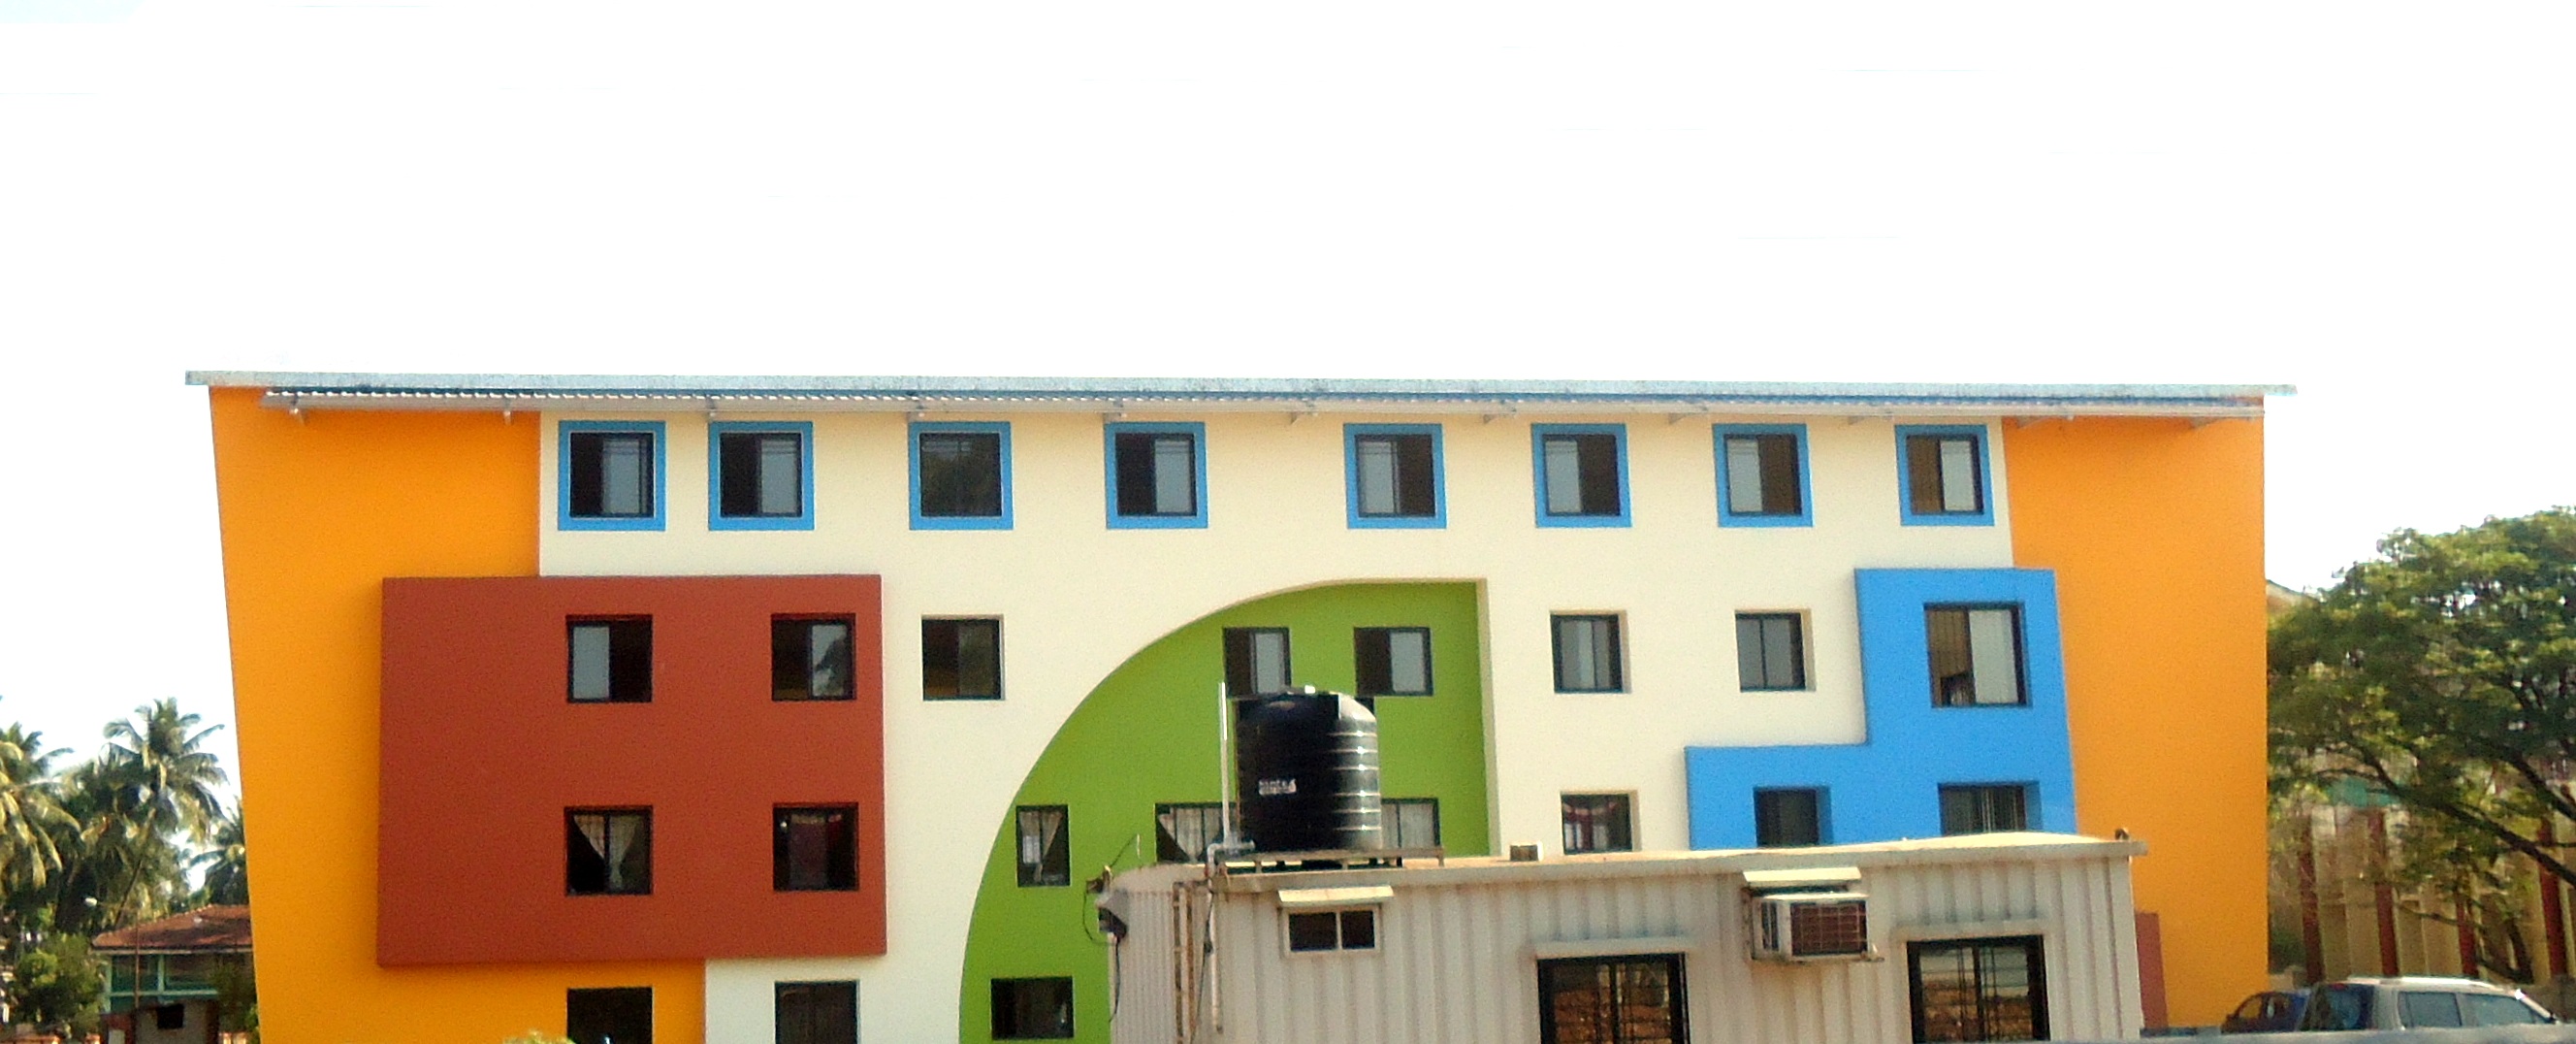
architecture, white, villa, house, building, home, urban, wall, orange, green, facade, property, blue, residential, apartment, design, estate, hacienda, real estate